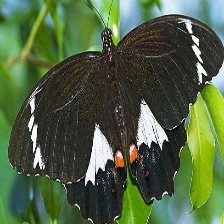
Species: ORCHARD SWALLOW